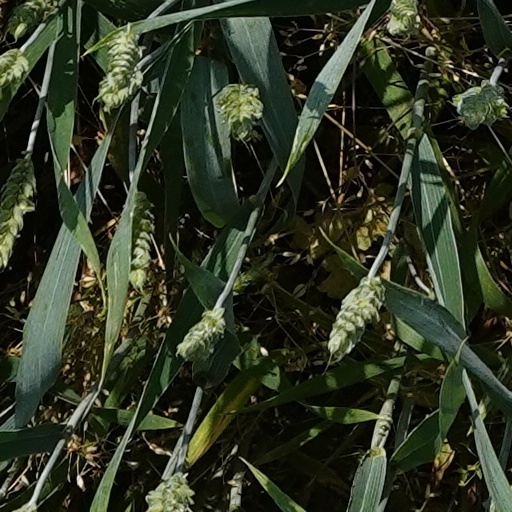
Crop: wheat